Higashikushira, Kagoshima

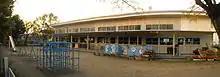
A view of the front of Ikenohara Yōchien

Eighteen children, aged three to six years, currently attend Ikenohara Kindergarten. Here they learn how to count, write "hiragana" script and acquire basic English skills. Among the highlights of the school year are a dance recital, a sports festival and a potato harvest.